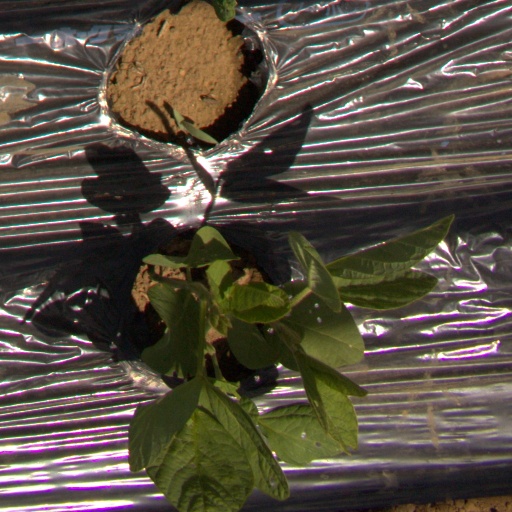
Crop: Jerusalem artichoke